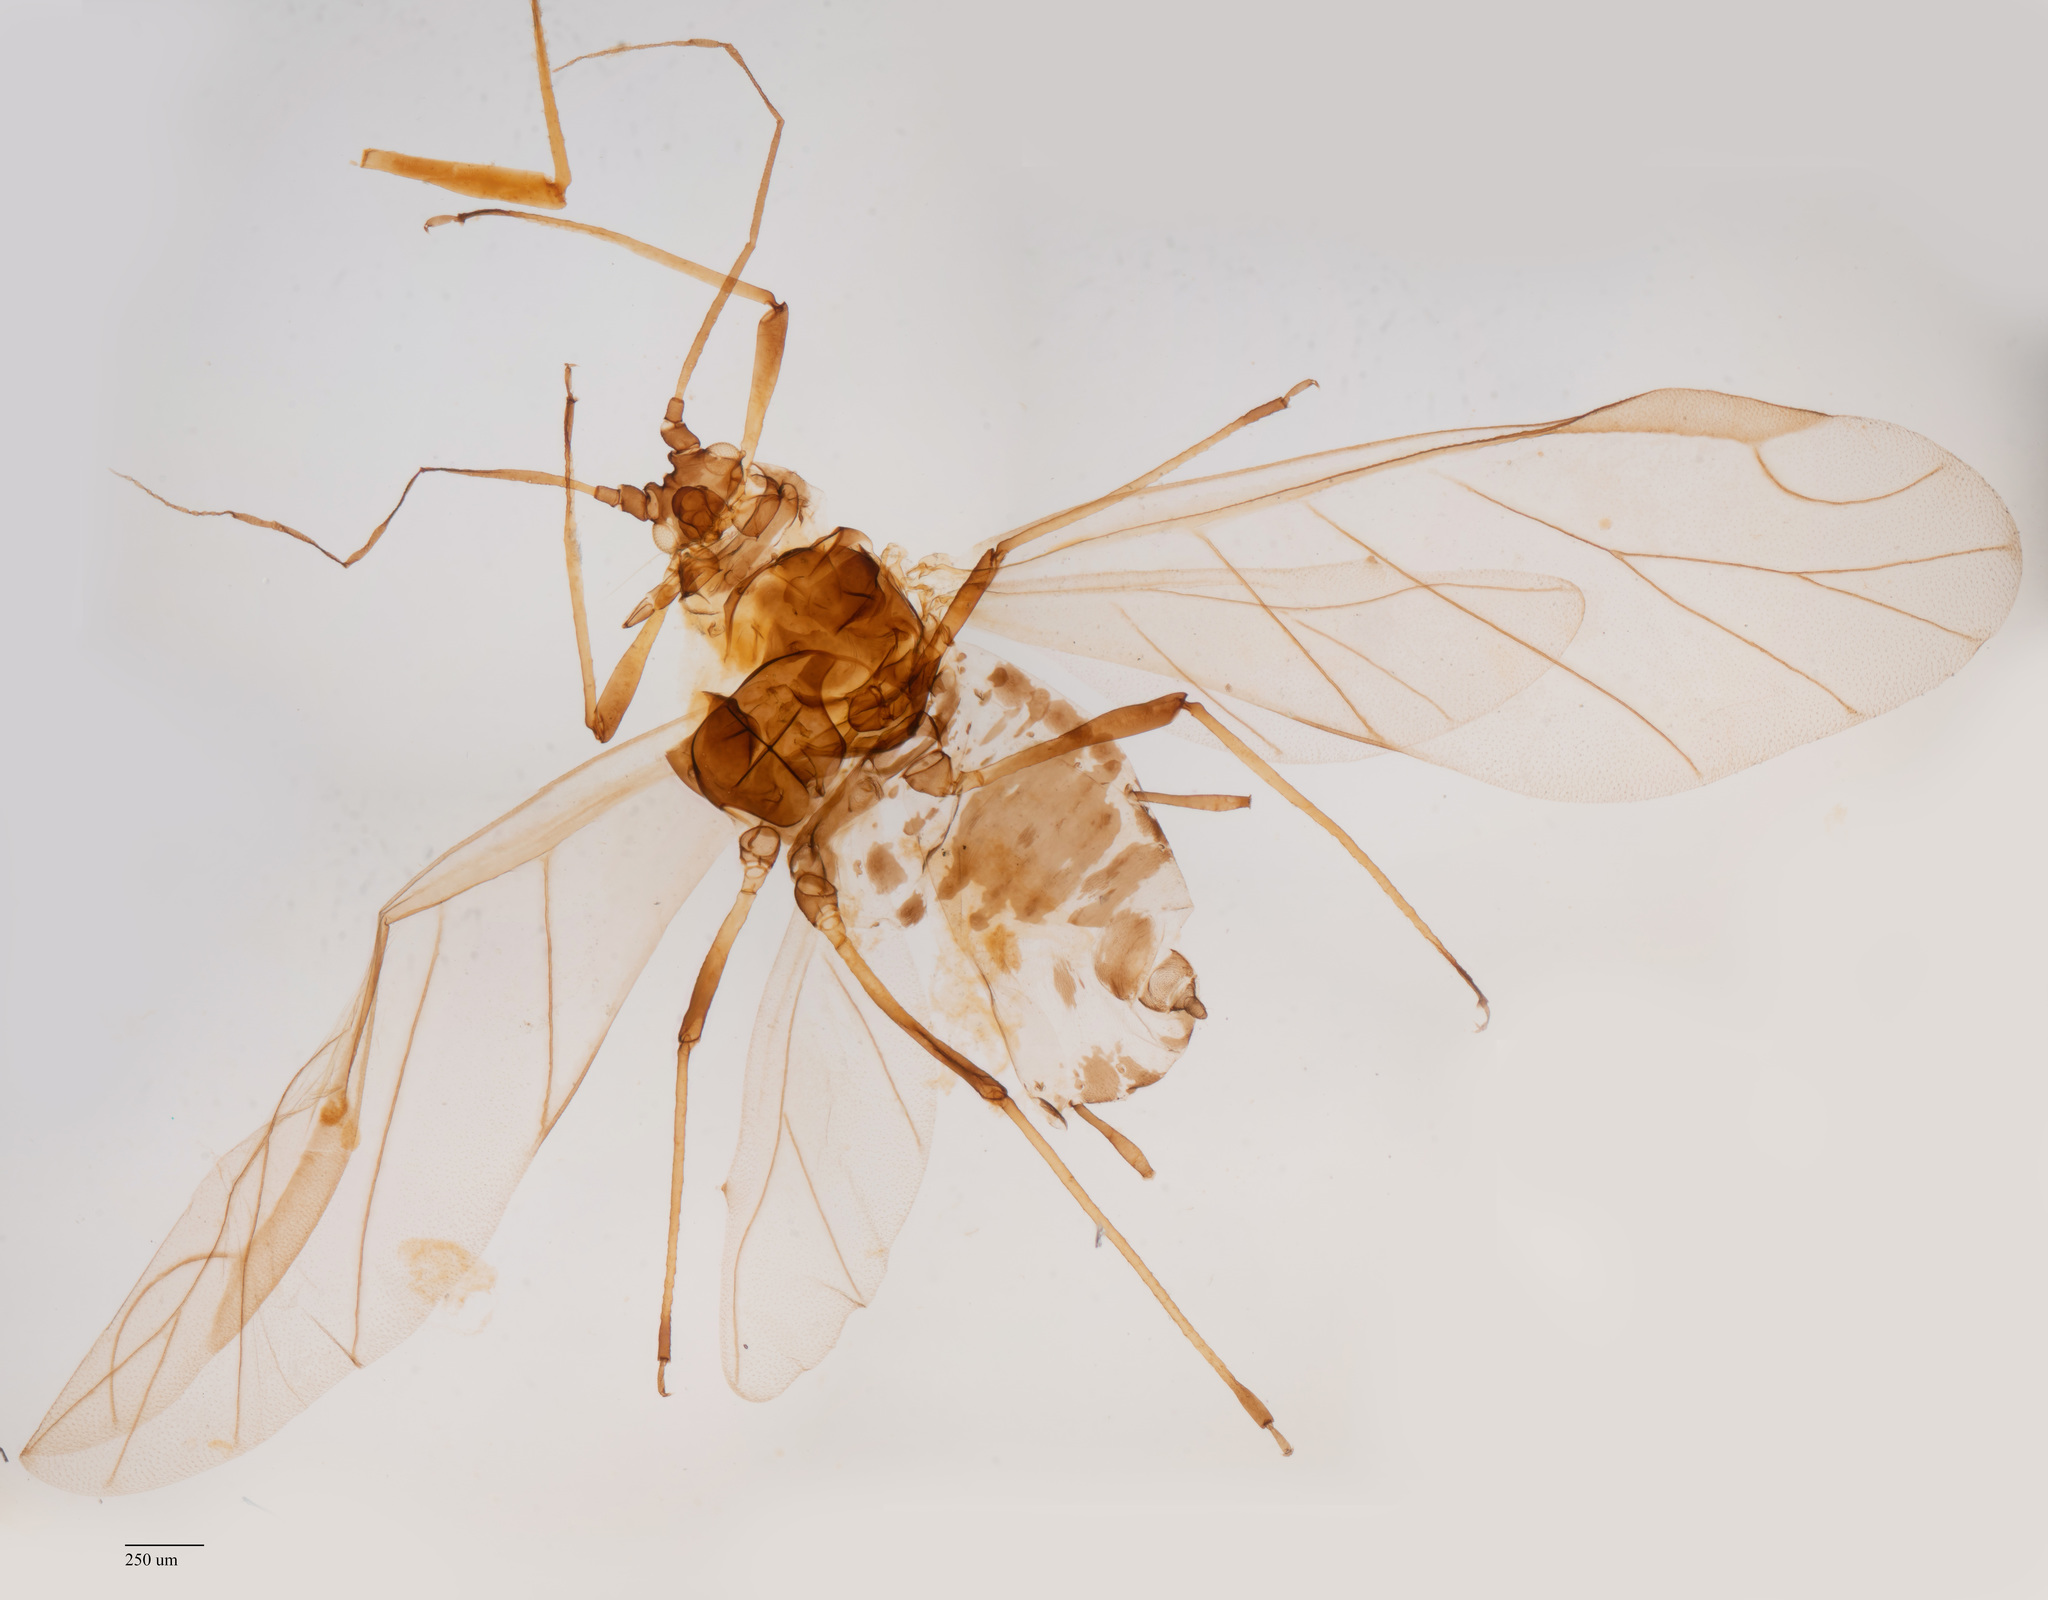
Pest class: green_peach_aphid